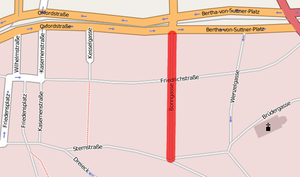
La Bonngasse est une rue du centre-ville de Bonn. Elle relie la Sternstrasse et la Bertha-von-Suttner-Platz et croise la Friedrichstraße. Entre celle-ci et la place Suttner se trouve du côté est la Beethoven-Haus et à côté de la Haus Im Mohren. Entre les Sternstraße et Friedrichstraße se dresse le nom de l'église du Saint-Nom-de-Jésus. Depuis 2005, des panneaux de verre illuminés sont intégrés au trottoir de Bonngasse, formant le « Walk of Fame » de Bonn.